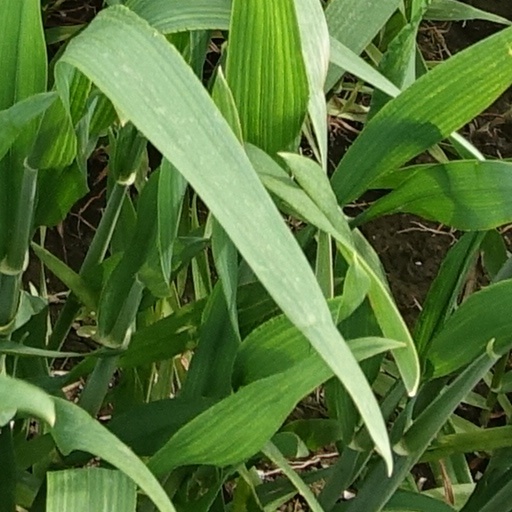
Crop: wheat